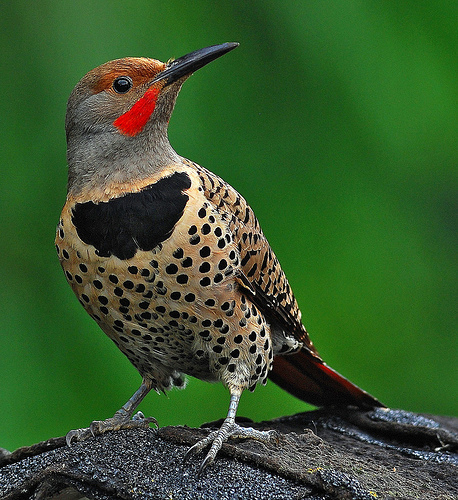
birds head is reddish brown beek is black and long cheek patch is orange feet are grey and wings and belly are tan with black dots.
stunningly marked bird with rusted crown, bright red cheek patch, half-moon breast marking, and small black circular markings with tan background on breast, belly, and coverts, wingbars, and secondaries.
the bird has a red malar stripe with a black chest and a black beak with a black and cream speckled body.
a large bird that has a black breast, and a silver bill.
this bird has a black patch and black speckles on a tan breast, red undertail and a large red malar stripe.
this is a colorful, rather large bird with a bright red stripe that starts at the beak and goes past the eye, a body that is tan with black spots all over and a gray and red head.
this bird has wings that are spotted and has a red molar stripea colorful bird with a red cheek patch, grey head and face, and red and black inner and outer retrices.
the bird has a spotted back, grey belly and red cheek patch.
a medium sized bird with a black breast and a speckled belly with a black beak.
Species: Northern Flicker